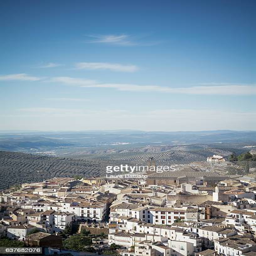
panoramic view of the old town